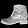
Label: Ankle boot